Giannis Antetokounmpo

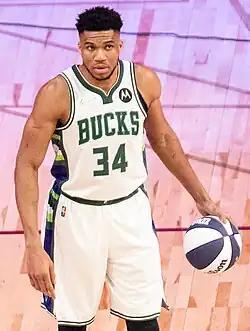
Antetokounmpo with the Milwaukee Bucks in 2022

Giannis Sina Ugo Antetokounmpo ( Adetokunbo; born December 6, 1994) is a Greek-Nigerian professional basketball player for the Milwaukee Bucks of the National Basketball Association (NBA). His size, speed, and strength have earned him the nickname "Greek Freak". He is widely regarded as one of the greatest players and power forwards of all time.